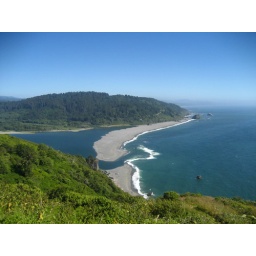
sand bar on the pacific coast near crescent city